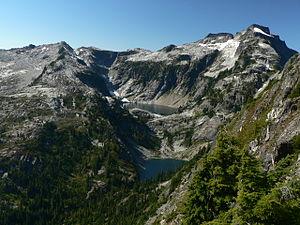
Thornton Lakes, une montagne de 1433m d'altitude aux USA.
Les parcs nationaux des États-Unis, au nombre de 61, sont gérés par le National Park Service, une agence du département de l'Intérieur des États-Unis. Les parcs nationaux sont établis par décision du Congrès des États-Unis. Le premier parc national, Yellowstone, est créé par un décret signé par le président Ulysses S. Grant en 1872 et suivi par les parcs de Sequoia et de Yosemite en 1890. L'acte organique de 1916 créé le National Park Service afin de « conserver les paysages et les objets naturels et historiques et la vie sauvage qui s'y trouvent, ainsi que de permettre d'en profiter d'une manière qui les préserve dans le même état pour les générations futures ». Les parcs nationaux sont en général constitués de milieux naturels très variés situés sur de grandes superficies. Un grand nombre de parcs ont été d'abord protégés en tant que monuments nationaux par le président des États-Unis grâce à l’Antiquities Act, avant d'être nommé parc national par le Congrès. Sept parcs nationaux sont associés à une National Preserve dont six en Alaska.
Le parc national des North Cascades est un parc national américain situé dans le nord de l'État de Washington, aux États-Unis.